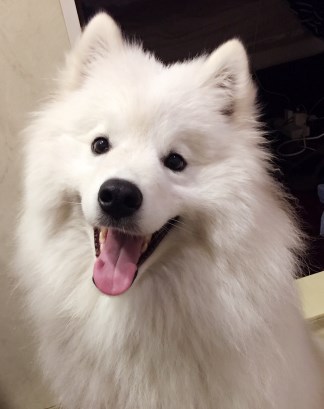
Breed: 2192-n000088-Samoyed